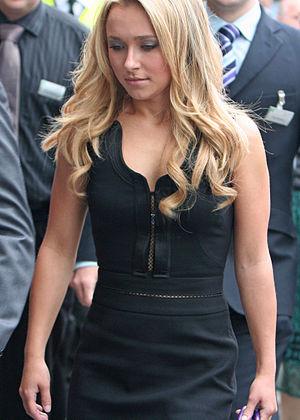
Hayden Panettiere est une actrice, mannequin et chanteuse américaine, née le 21 août 1989 à Palisades.